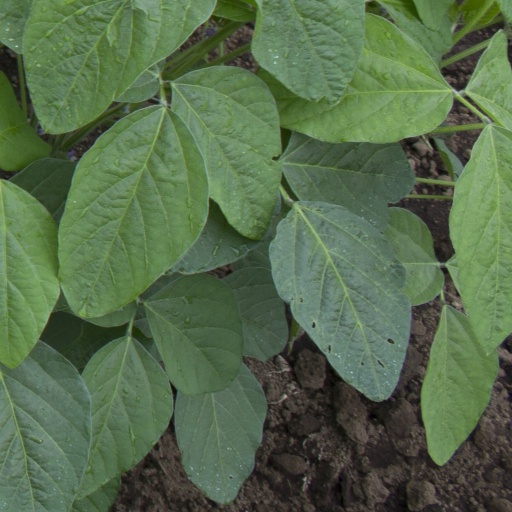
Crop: soybean